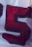
Number: 5